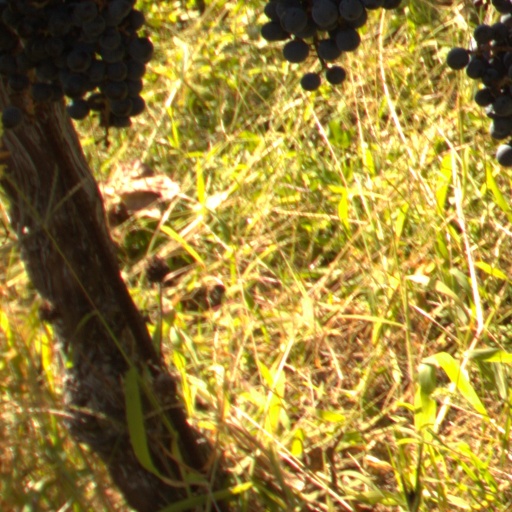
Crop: grape